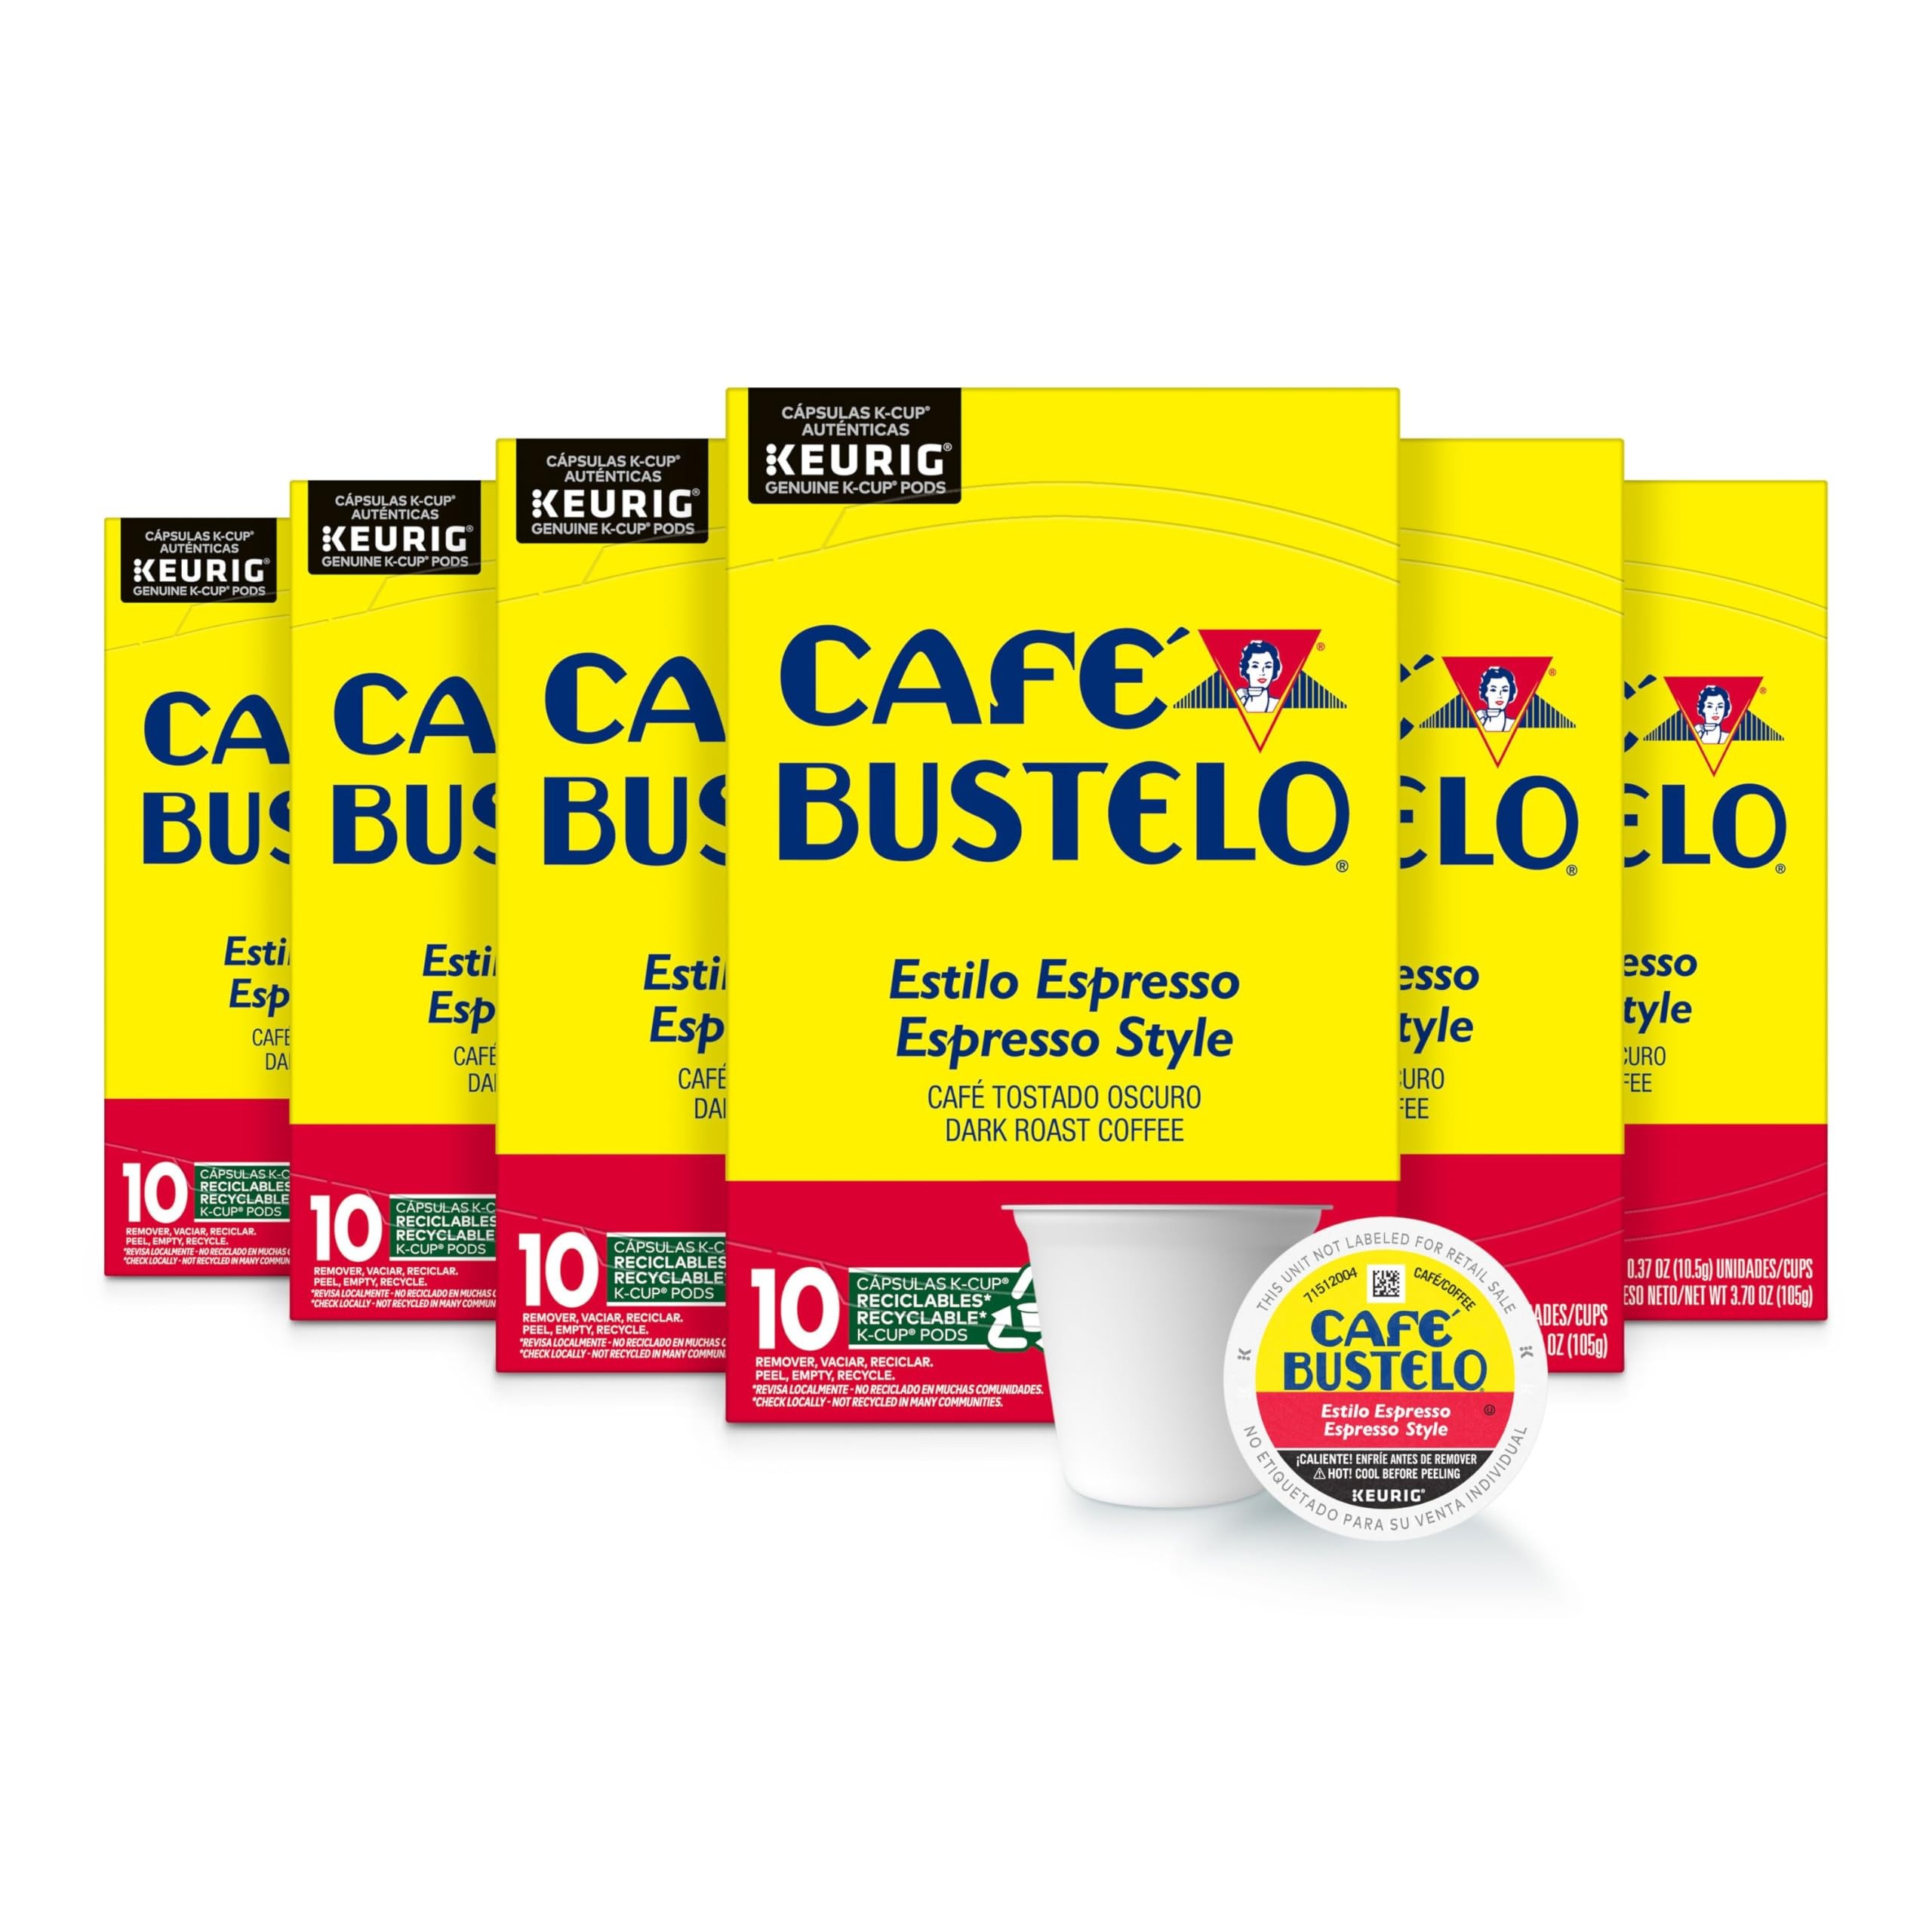
Item Name: Café Bustelo Espresso Style Dark Roast Coffee, Keurig K-Cup pods, 10 Count Box (Pack of 6)
Bullet Point 1: Contains six (6) 10-count box of Café Bustelo Espresso Style Coffee K-Cup pods (60 total)
Bullet Point 2: An espresso style dark roast coffee
Bullet Point 3: Bold flavor that stands up to milk and sugar
Bullet Point 4: Enjoy on its own or as part of your favorite coffee beverages
Bullet Point 5: Convenient K-Cup pods are easy to prepare with any Keurig coffee brewer
Value: 60.0
Unit: Count

Price: 9.04